Marske Aerodrome

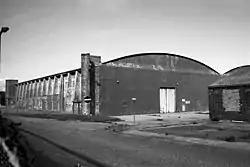
One of the large hangars at Marske Aerodrome

Marske Aerodrome was a First World War-era airfield used by the Royal Flying Corps, and later by the Royal Air Force, between 1917 and 1920. The aerodrome was just to the west of the village of Marske-by-the-Sea in Yorkshire (North Yorkshire), England. Marske aerodrome hosted air gunnery schools and trained pilots in tactics and methods of aerial combat so that they could be deployed to the front. Marske is known for being the aerodrome where W. E. Johns, author of the "Biggles" books, undertook his training, as well as being noted for some of the flying instructors who were famous among the aircrew cadre.